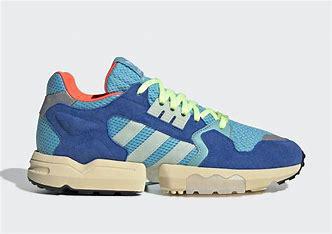
Brand: Adidas
Model: ZX Torsion